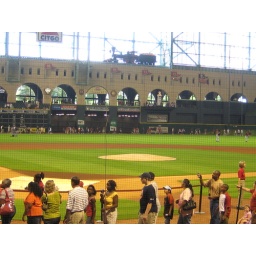
Home plate to center field in Minute Maid Park, 06/28/09